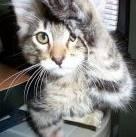
cat